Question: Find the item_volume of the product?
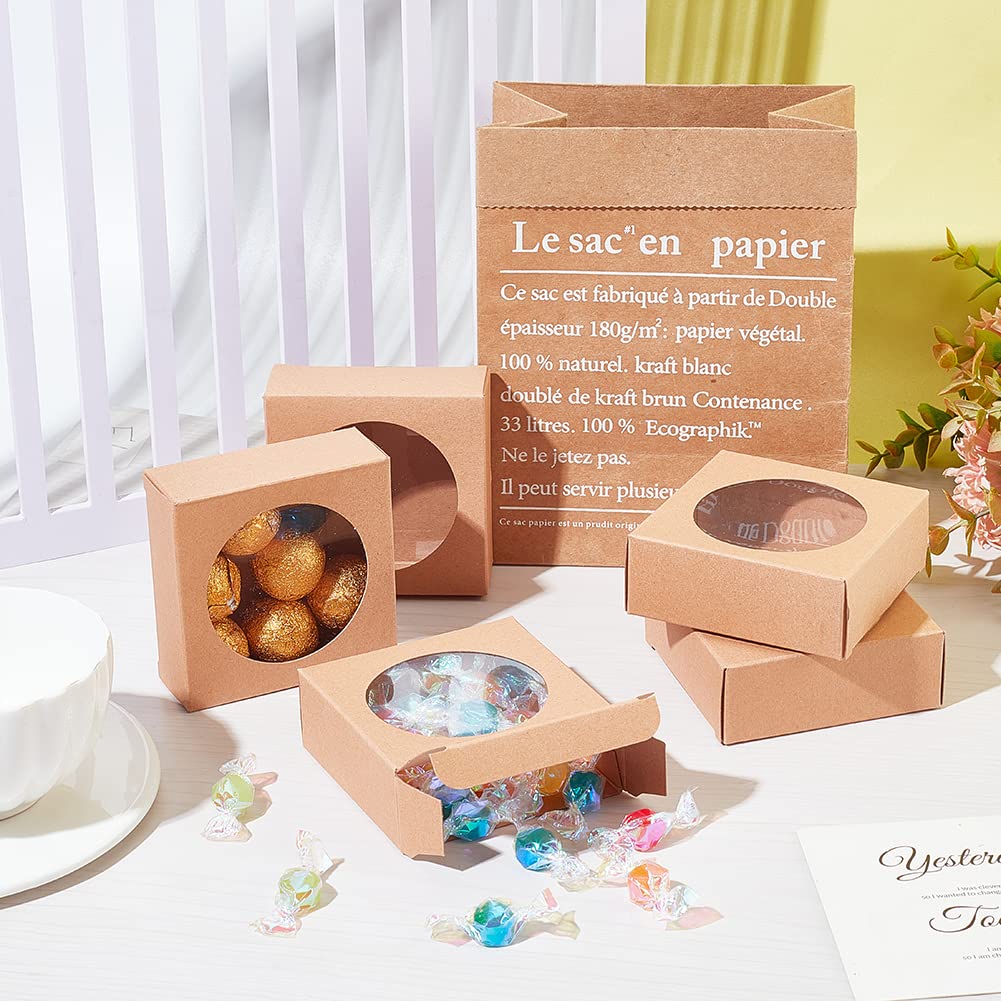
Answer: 33.0 litre